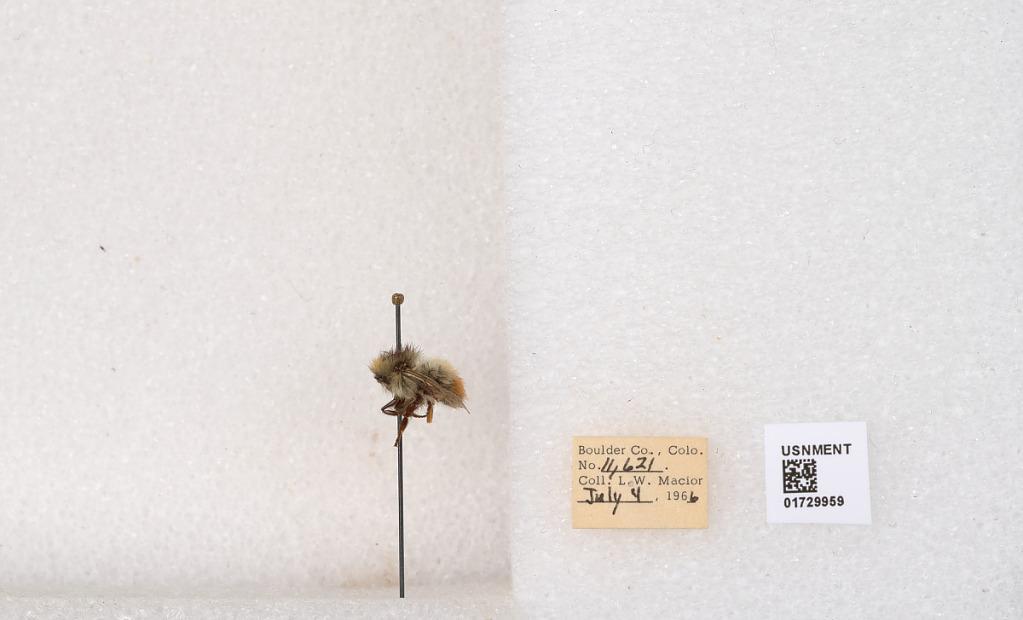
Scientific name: Bombus flavifrons Cresson
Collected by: L. Macior
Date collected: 1966-7-4
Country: United States
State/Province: Colorado
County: Boulder
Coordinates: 40.0925, -105.358